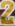
Number: 2